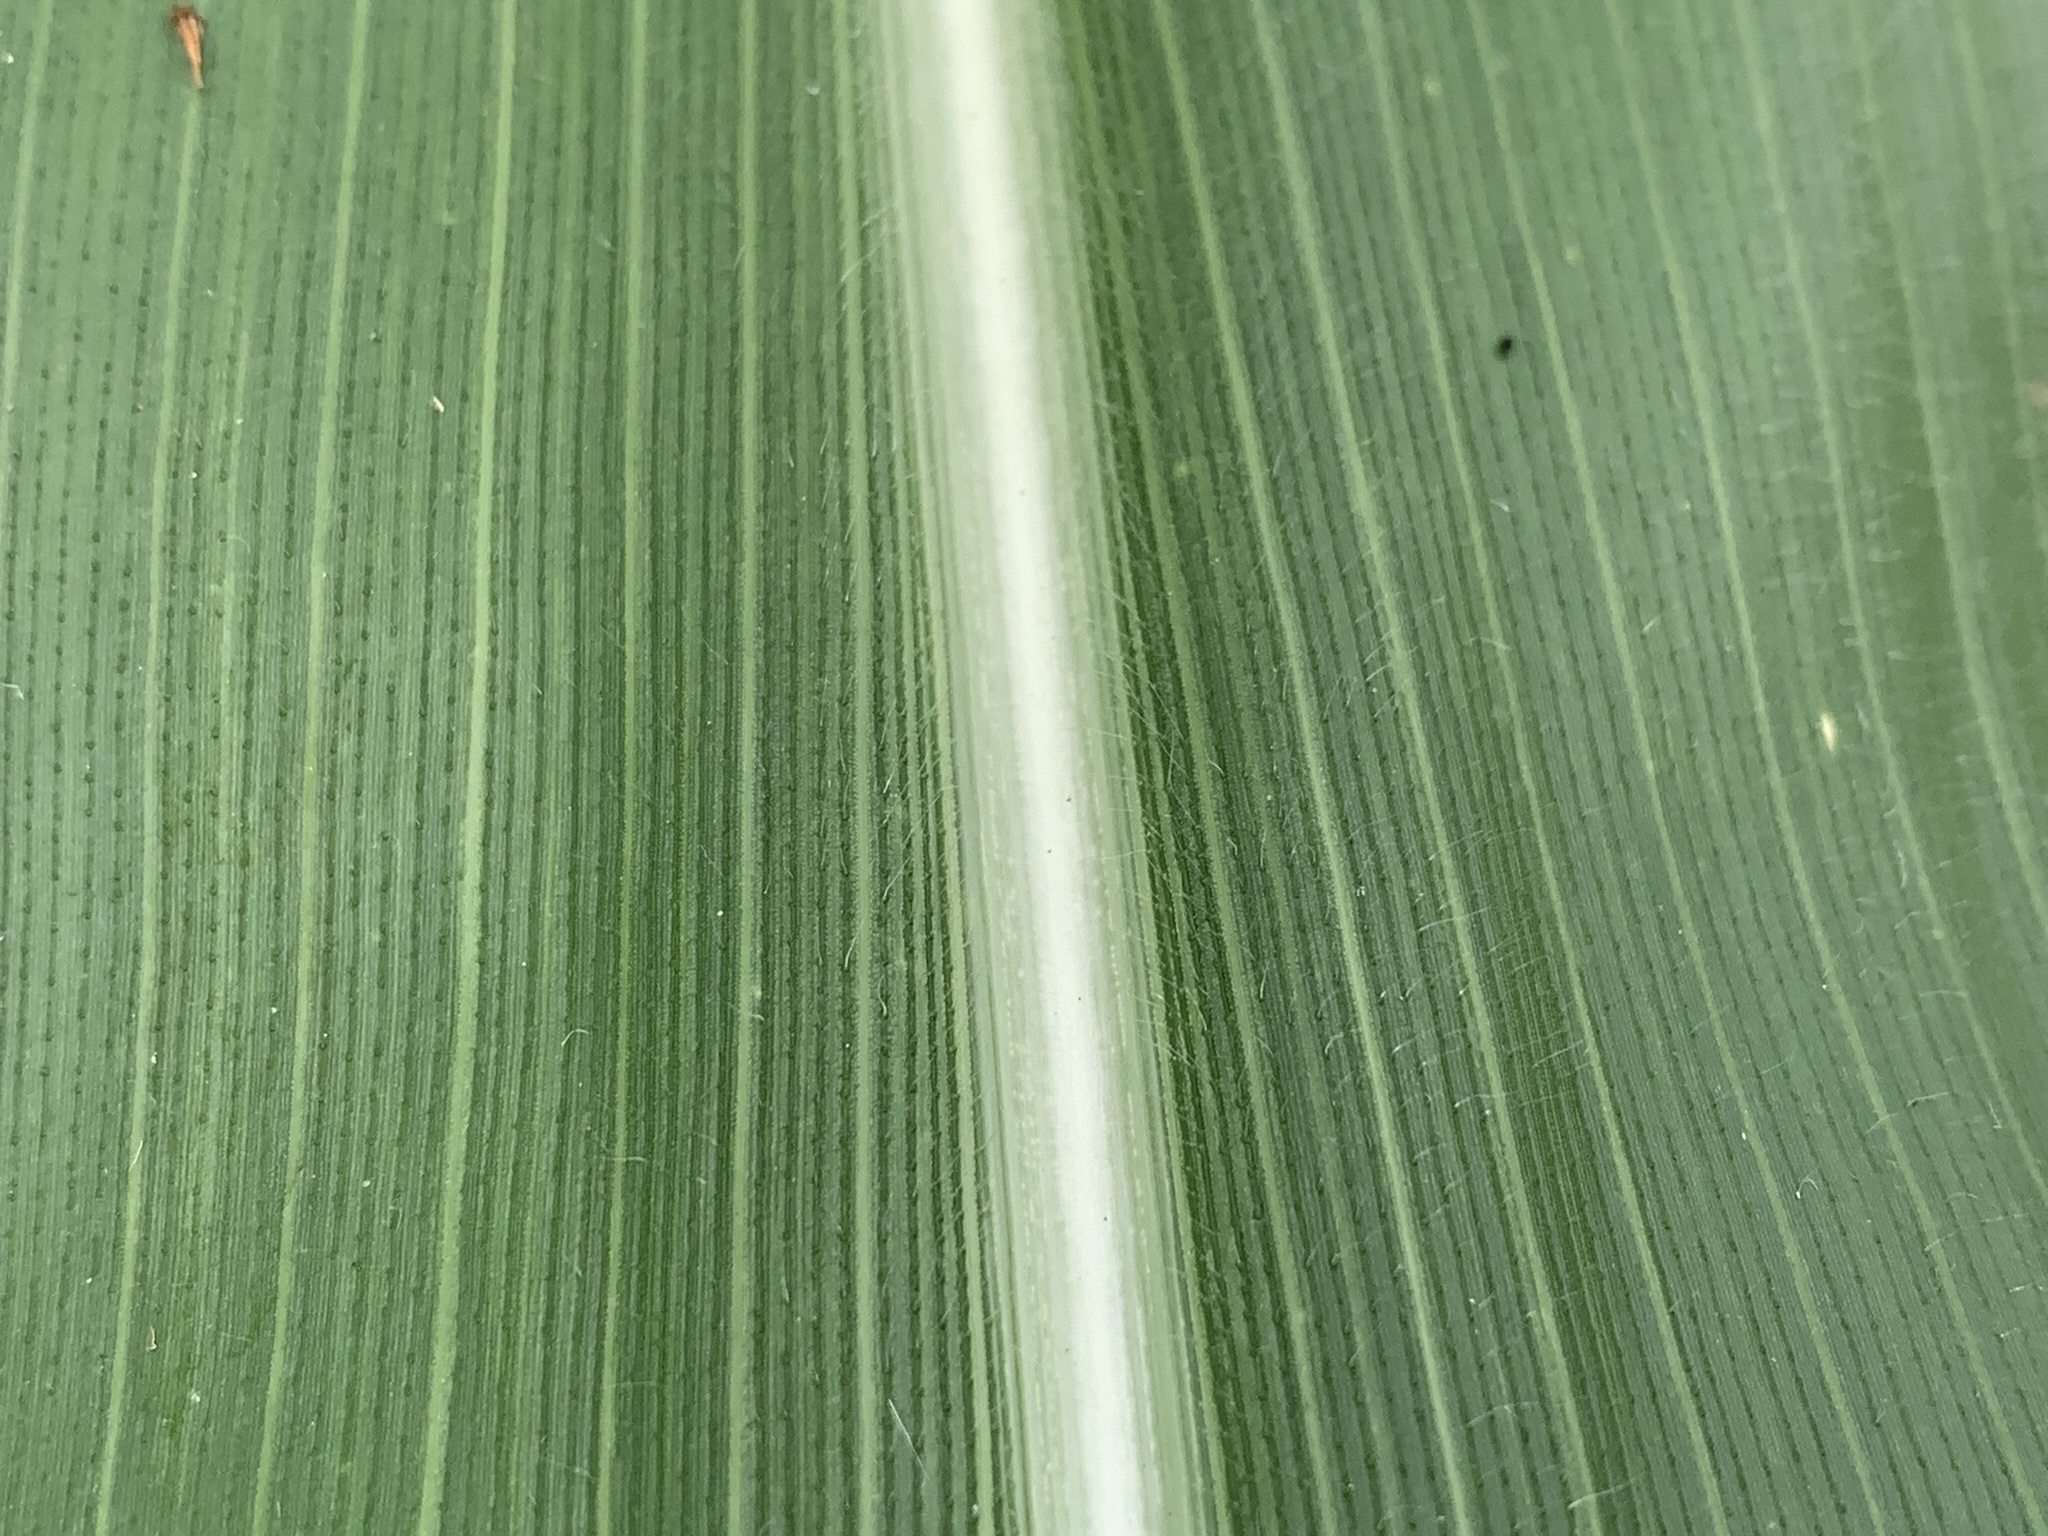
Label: Healthy